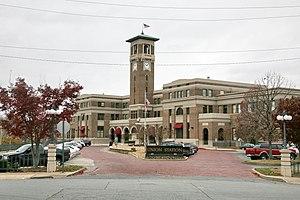
La gare de Little Rock est une gare ferroviaire des États-Unis, située à Little Rock dans l'État de l'Arkansas.